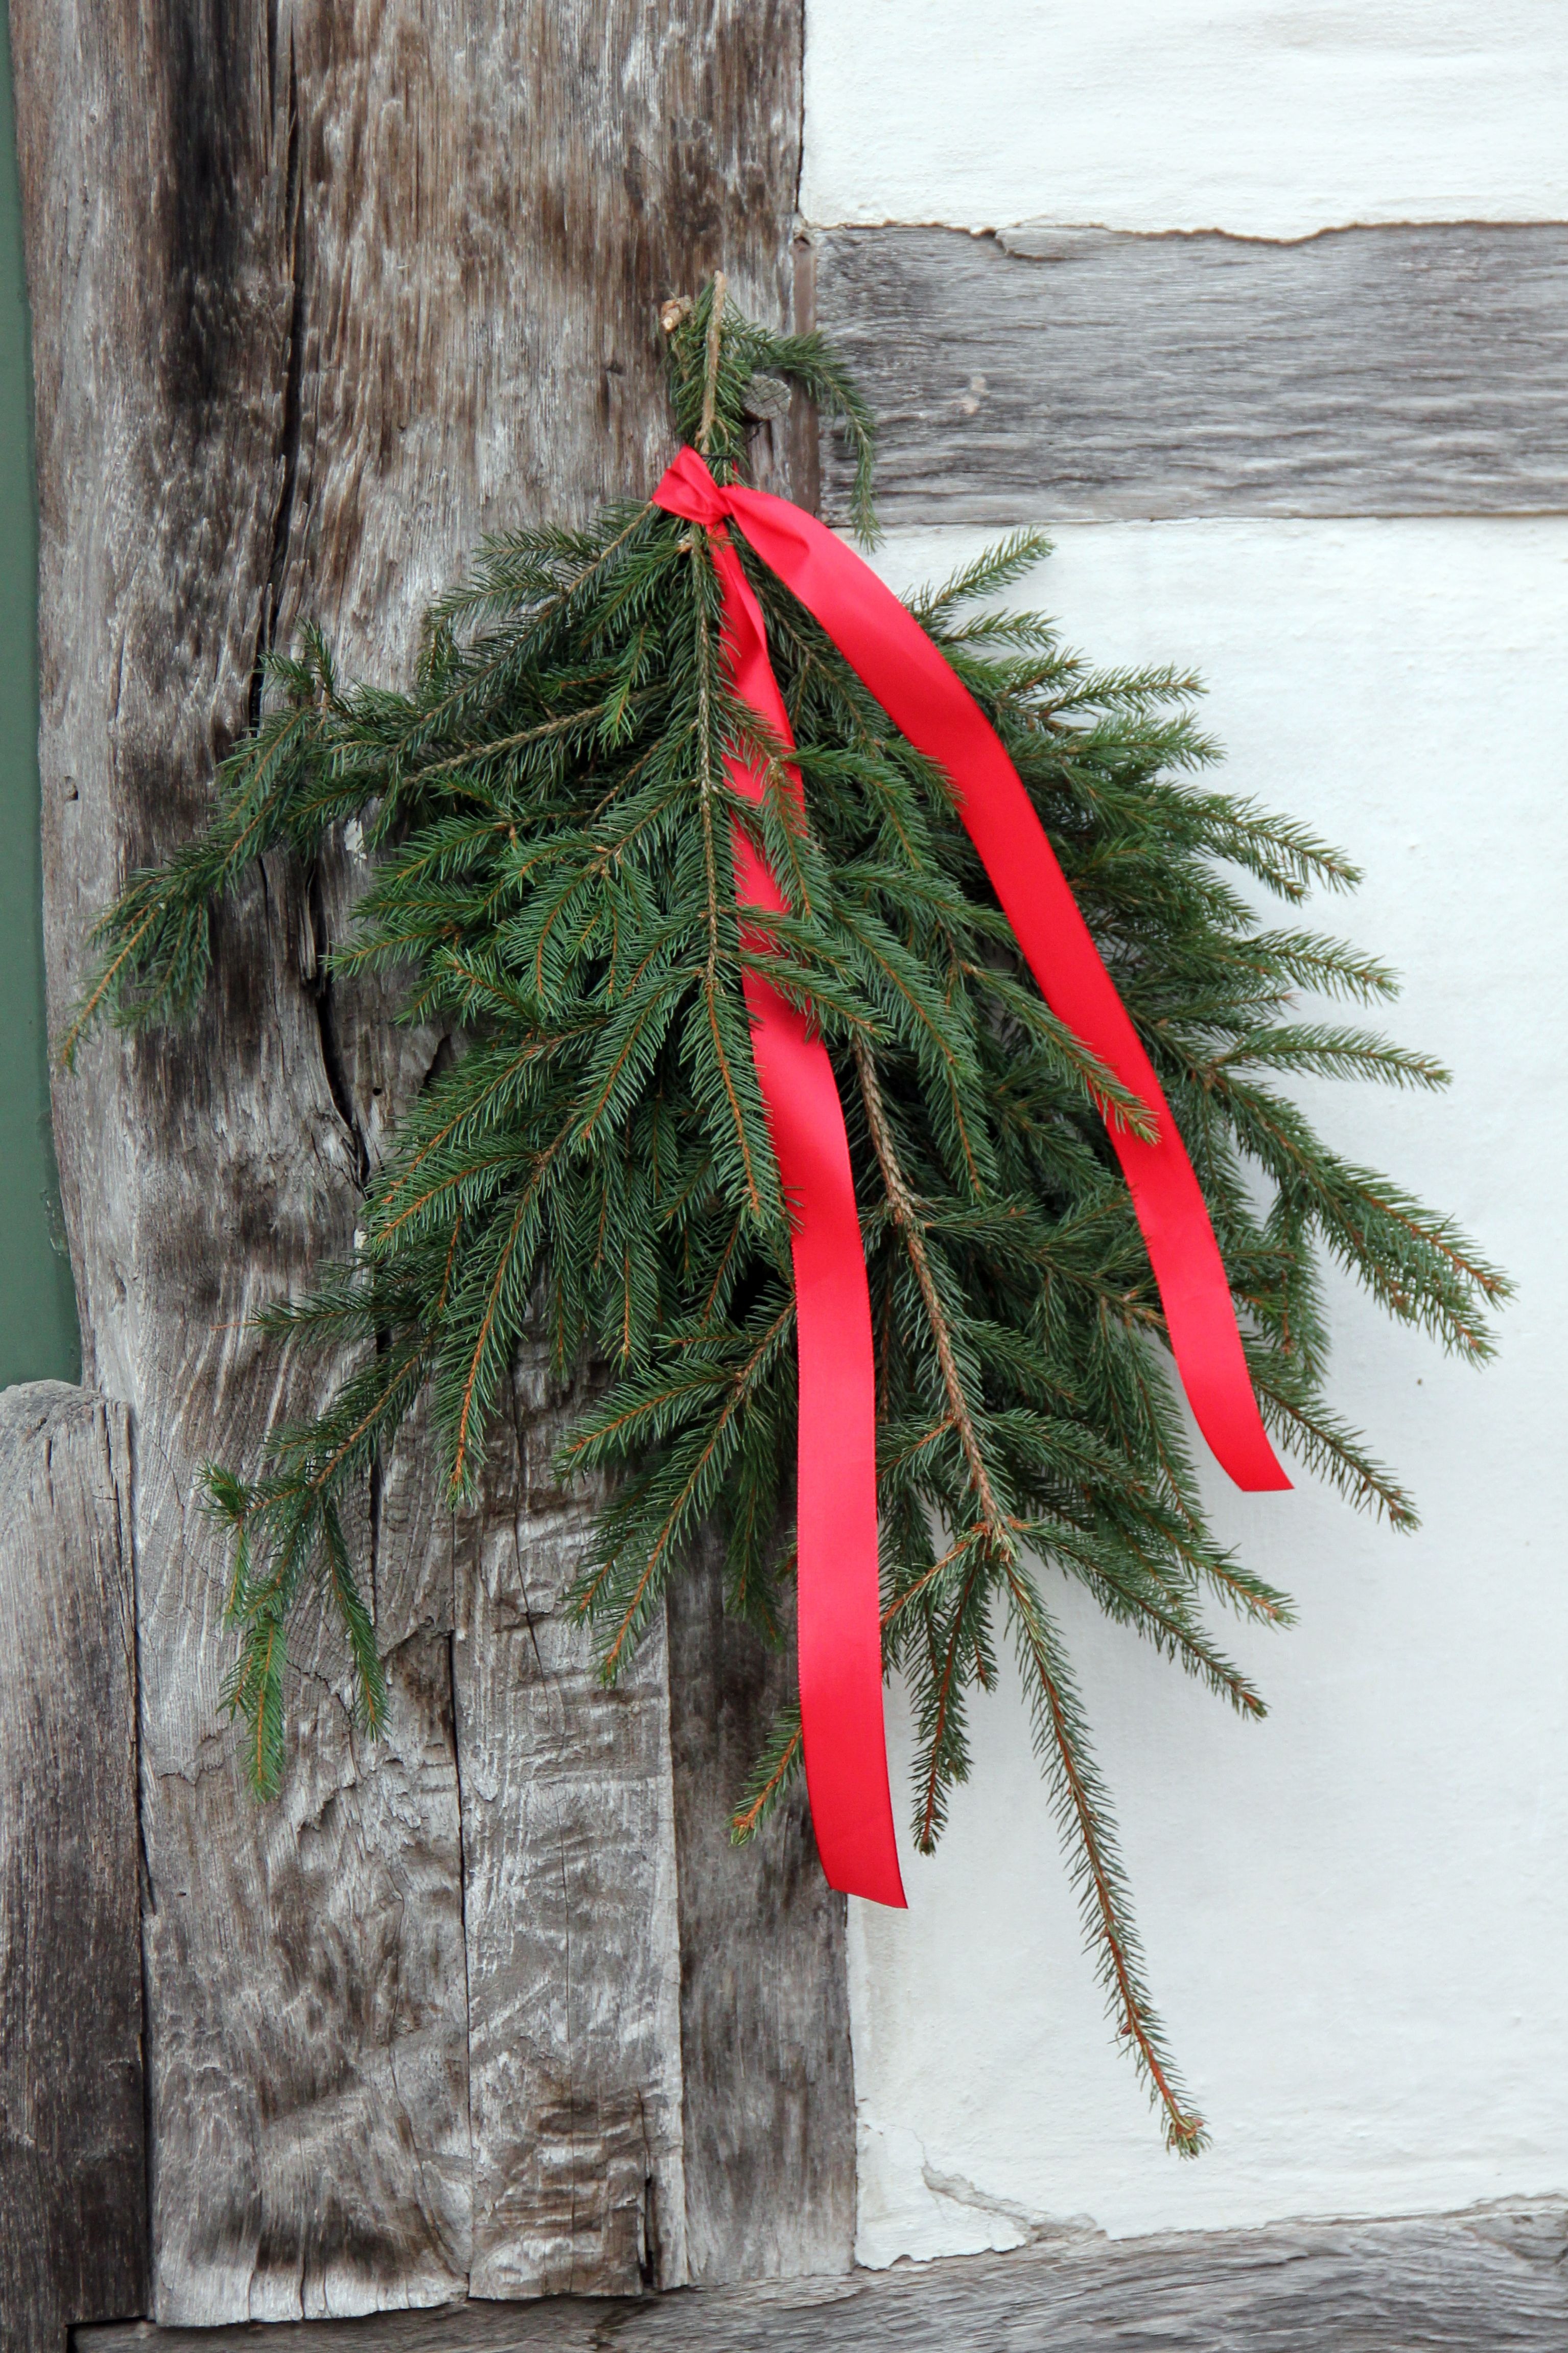
tree, branch, plant, wood, red, evergreen, christmas, fir, christmas decoration, loop, fir green